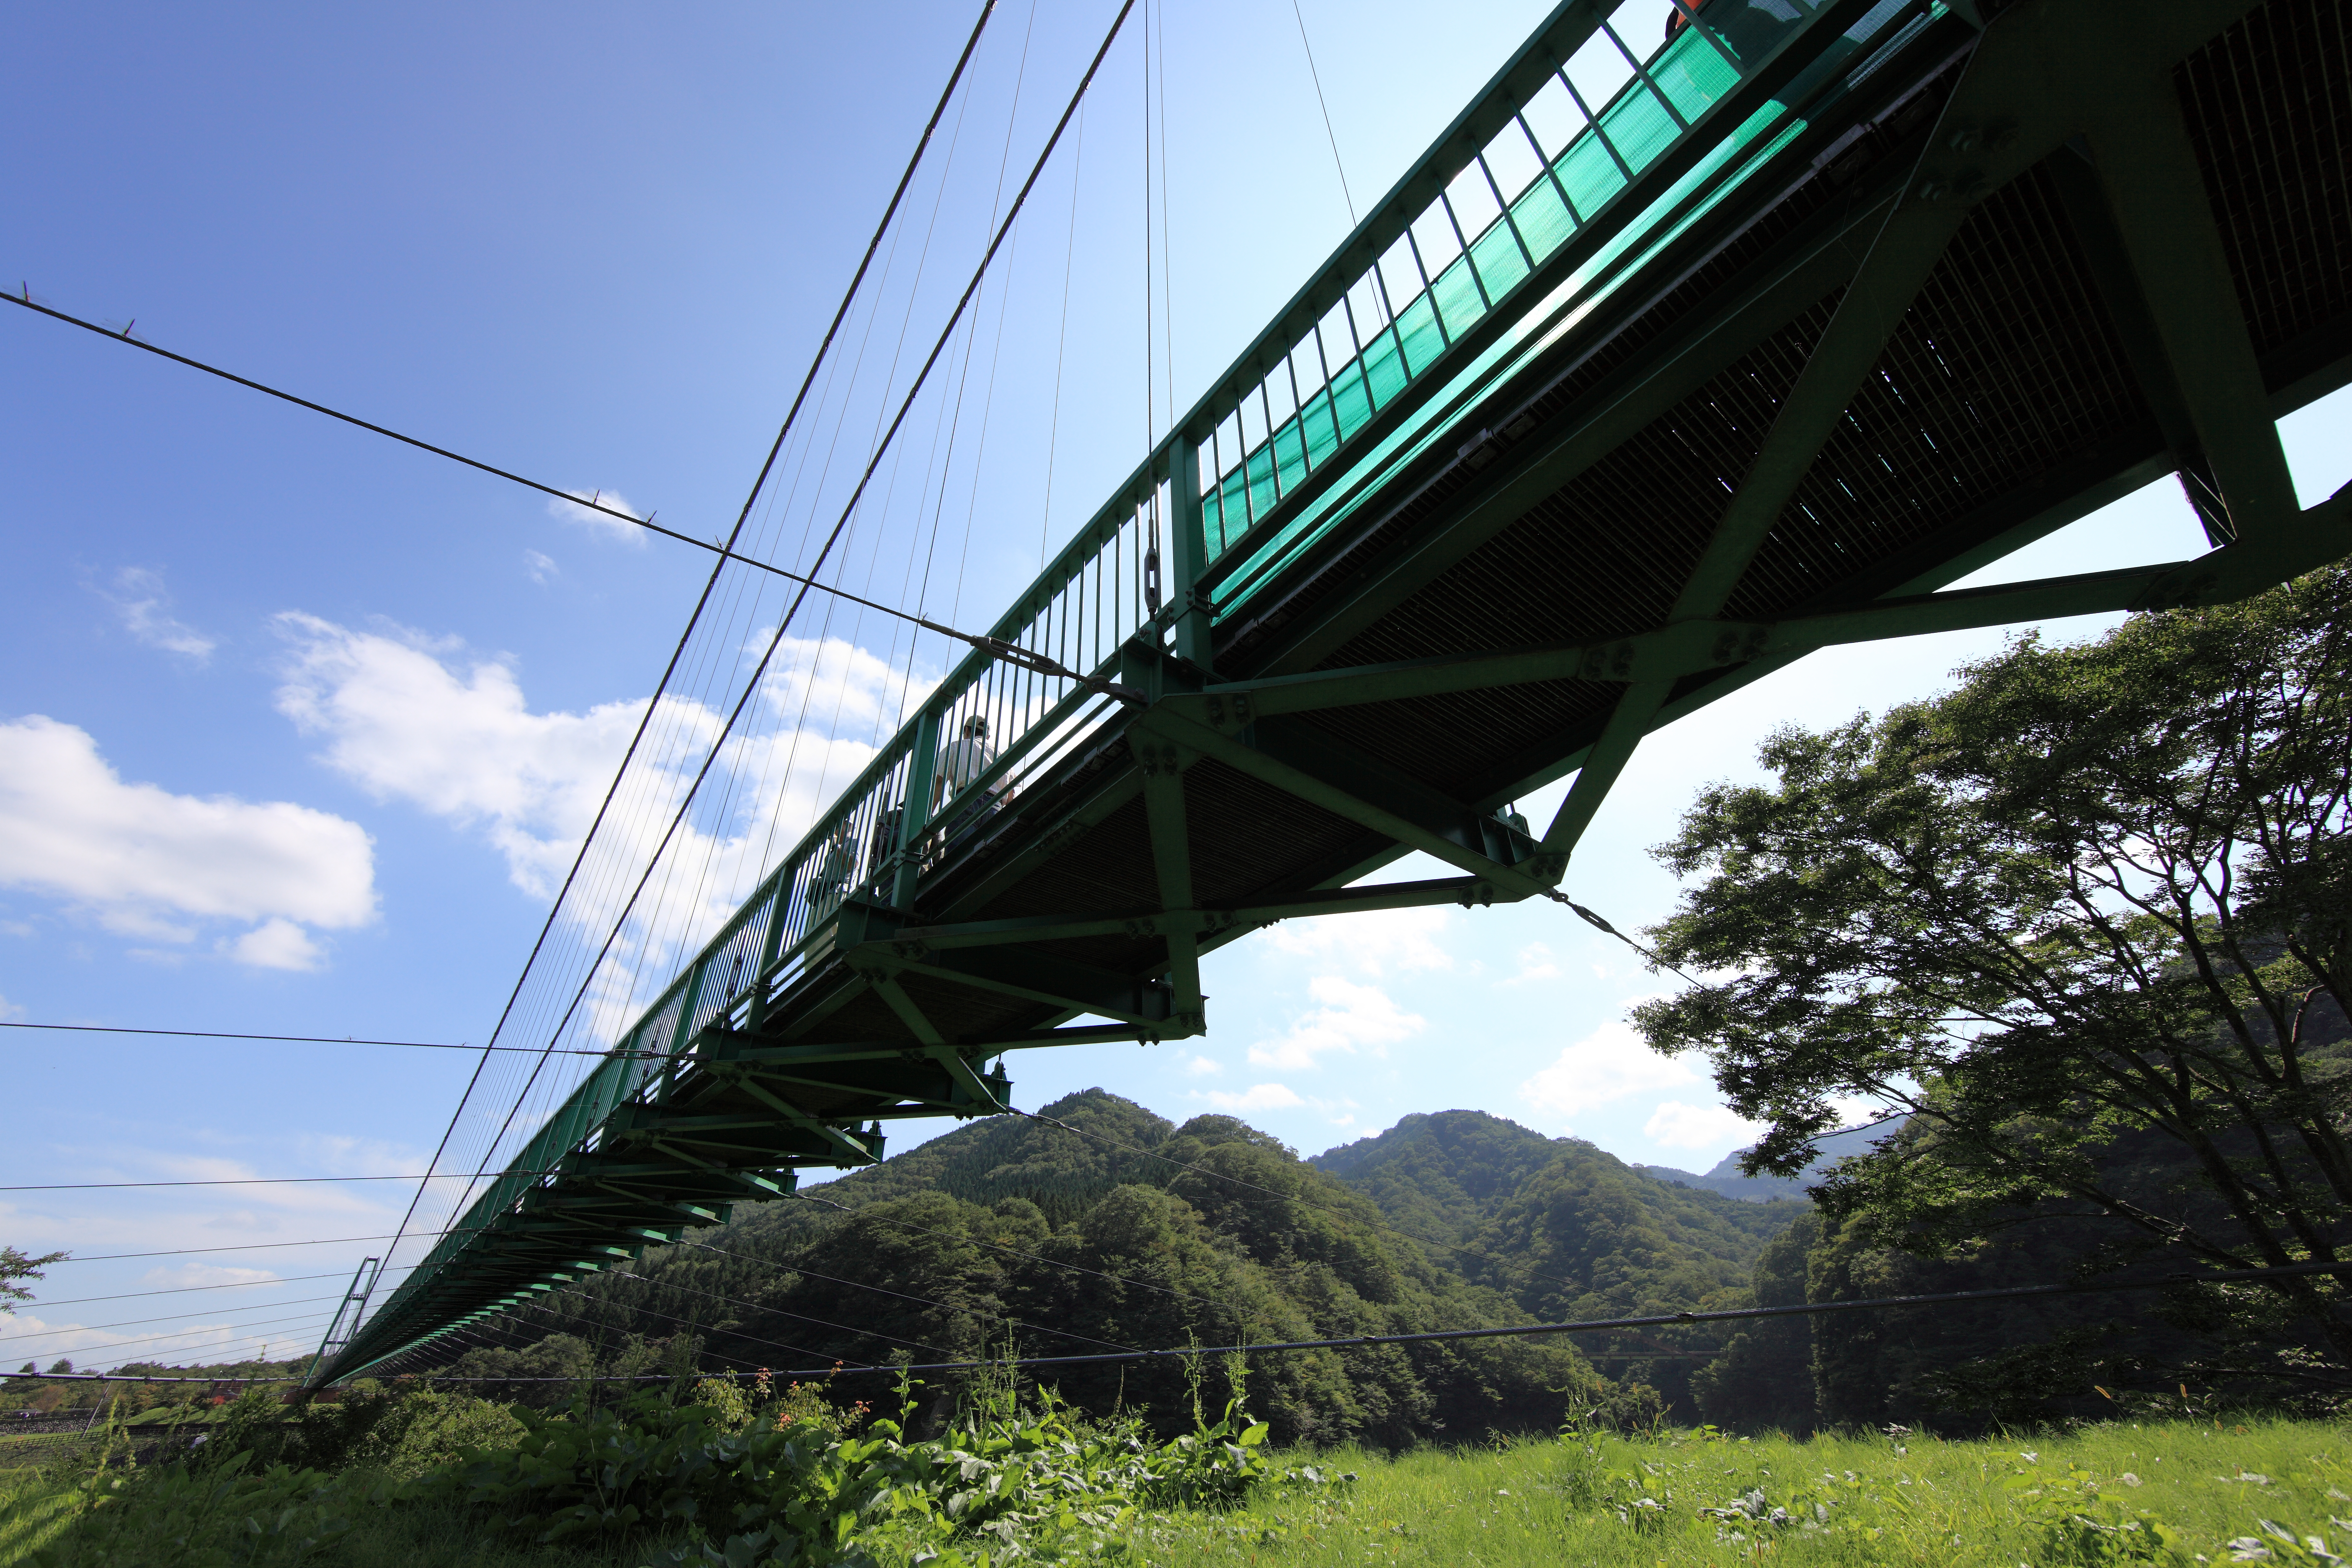
bridge, overpass, suspension bridge, line, high, suspension, 5d, hires, viaduct, markii, hi, res, resolution, 5photosaday, canonef14mmf28liiusm, momijidani, cable stayed bridge, truss bridge, skyway, nonbuilding structure